Roman Catholic Diocese of Mansa

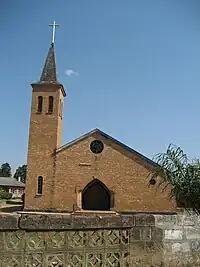
A Catholic church in the diocese

The Roman Catholic Archdiocese of Mansa is a suffragan diocese in the city of Mansa in the ecclesiastical province of Kasama in Zambia.